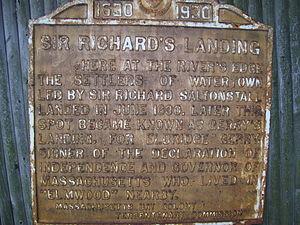
Watertown est une ville du Massachusetts, dans le comté de Middlesex, dans le Nord-Est des États-Unis. Elle fut fondée en 1630 par un groupe de colons emmenés par Sir Richard Saltonstall. Lors du recensement de 2010, sa population était de 31 915 habitants.